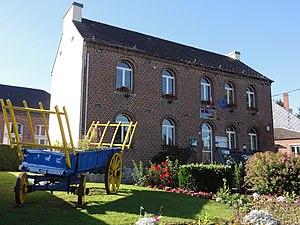
Hargnies (Nord, Fr) mairie
Hargnies est une commune française située dans le département du Nord, en région Hauts-de-France.